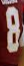
Number: 8